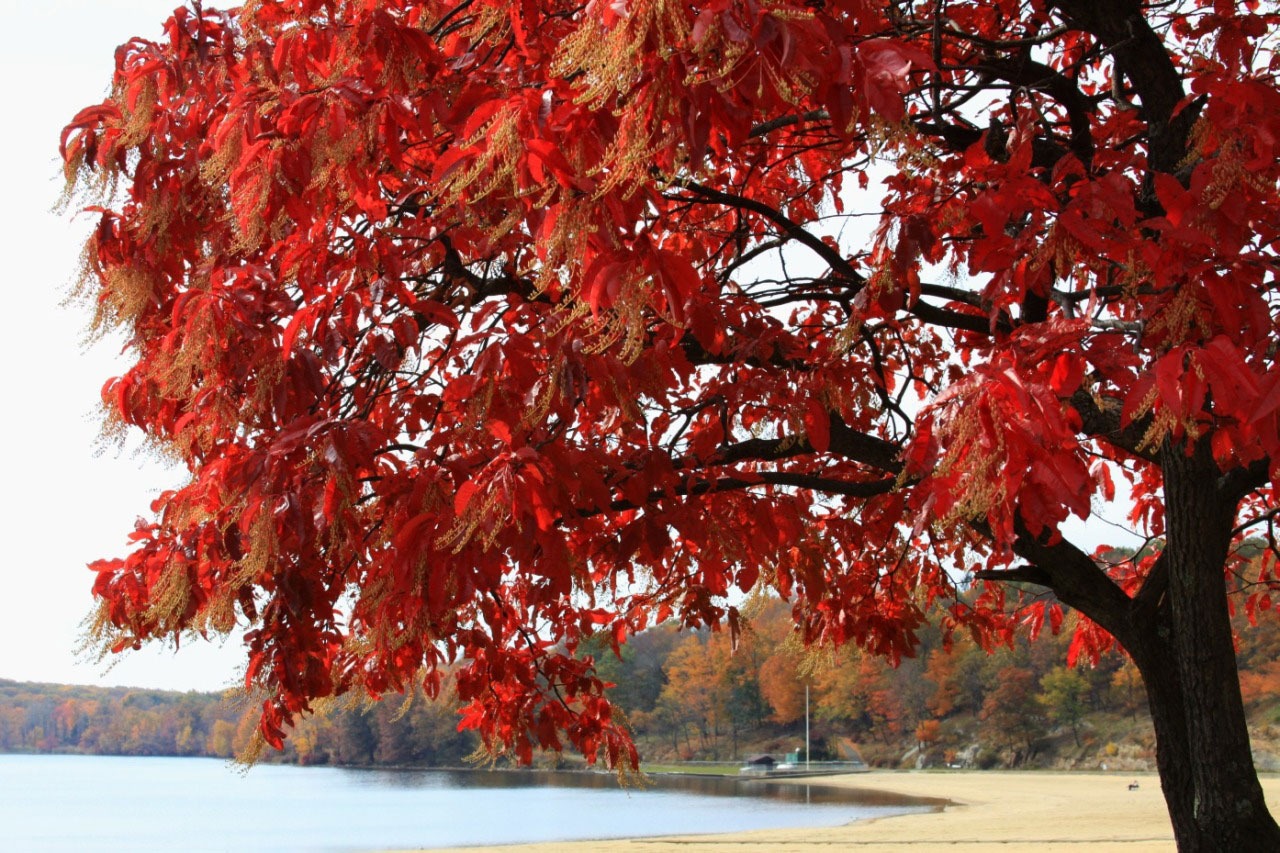
beach, tree, water, branch, plant, sky, leaf, lake, spring, red, autumn, maple tree, maple leaf, leaves, deciduous, woody plant